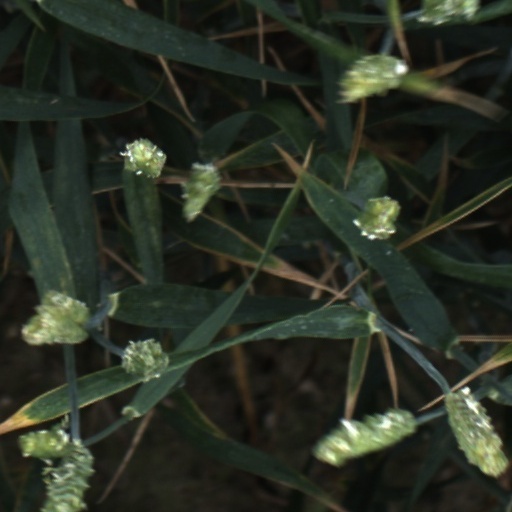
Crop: wheat